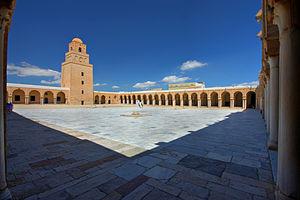
Vue d'ensemble de la cour de la Grande Mosquée de Kairouan, en Tunisie.
La Grande Mosquée de Kairouan, également appelée mosquée Oqba Ibn Nafi en souvenir de son fondateur Oqba Ibn Nafi, est l'une des principales mosquées de Tunisie située à Kairouan. Historiquement première métropole musulmane du Maghreb, Kairouan, dont l'apogée sur les plans politique et intellectuel se situe au IXᵉ siècle, est réputée comme étant le centre spirituel et religieux de la Tunisie ; elle est aussi parfois considérée comme la quatrième ville sainte de l'islam sunnite.
Une mosquée est un lieu de culte où se rassemblent les musulmans pour les prières communes.
La cour était un espace libre et clos, entouré d'un ensemble de bâtiments. Ce sens est resté aujourd'hui pour désigner :
Le Maghreb est une région située en Afrique du Nord, partie occidentale du monde arabe correspondant à l'espace culturel arabo-berbère, comprise entre la mer Méditerranée, la bande sahélienne et l'Égypte.